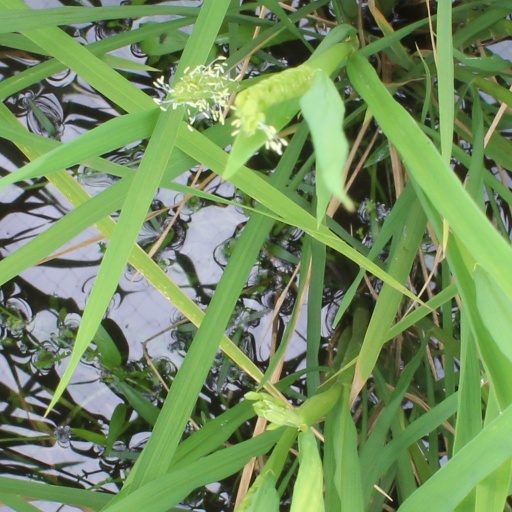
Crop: rice